Nephilim

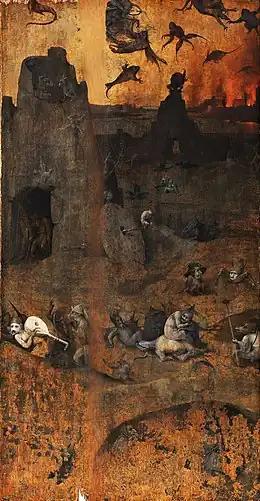
"The Fall of the Rebel Angels" by Hieronymus Bosch, based on Genesis 6:1–4

The Nephilim ("Nəfīlīm") are mysterious beings or humans in the Bible traditionally understood as being of great size and strength, or alternatively beings of great power and authority. The origins of the Nephilim are disputed. Some, including the author of the Book of Enoch, view them as the offspring of rebellious angels and humans. Others view them as descendants of Seth and Cain.